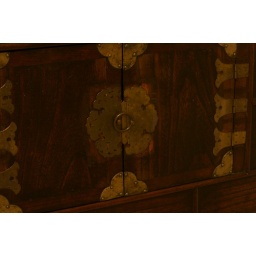
A cabinet door around my house...taken with the 50mm lens on the canon rebel xti